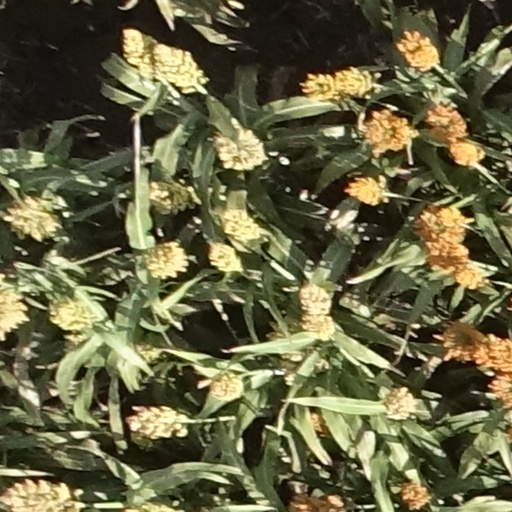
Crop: sorghum